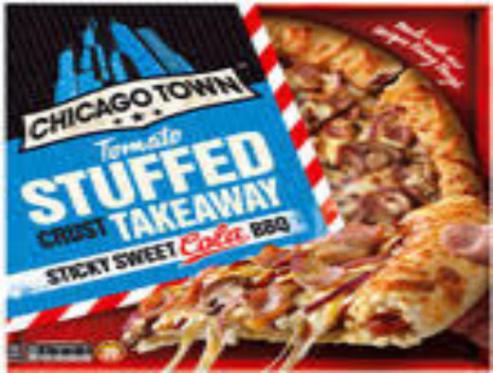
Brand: chicago town
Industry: Food